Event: Nepal Earthquake
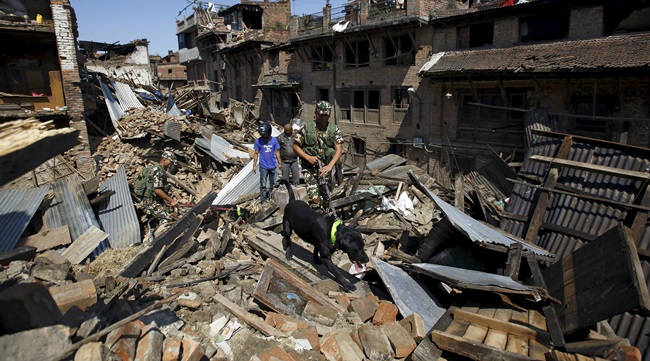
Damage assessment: damage